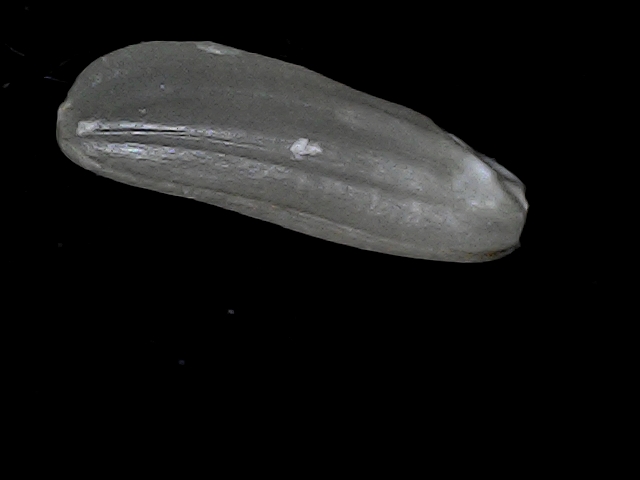
Rice variety: BD49